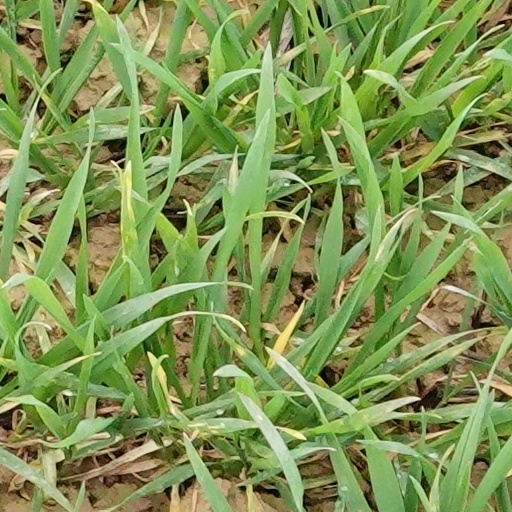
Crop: wheat